Tequisquiapan

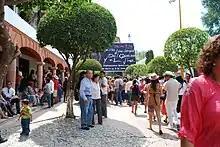
Scene at the Feria

The Feria Nacional del Queso y el Vino began in the 1980s as a means to promote the region's wine and cheese production. The fair promotes the 1,200,000 million bottles of wine and 400,000 kilograms of cheese the state produces each year. Most of the activity occurs at the La Pila Park, in the town center, but there are also cultural events, conferences, contests, charreadas, concerts and more associated with it. The main tent contains wine and cheese producers from the local area as well as the rest of Mexico and international companies. The event crowns a festival queen, who is crowned by the municipal president.